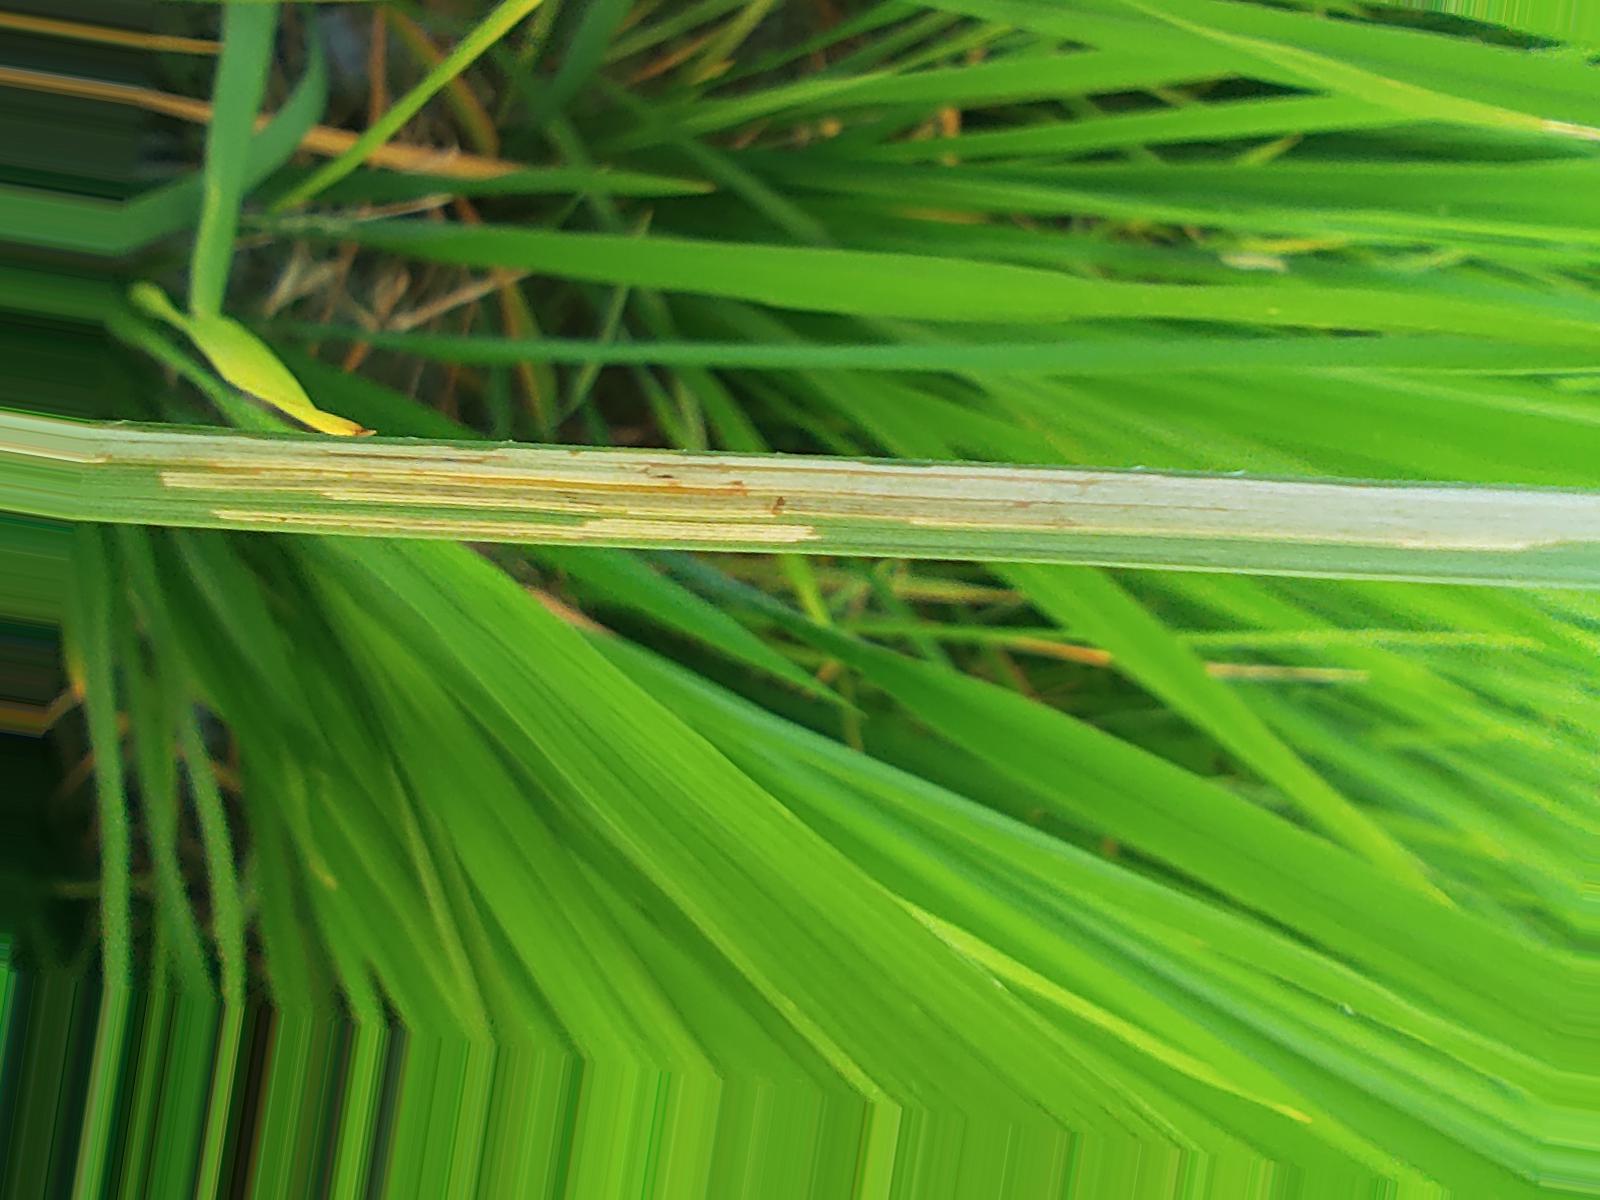
Nhãn: Sâu gai ( Hispa )